Encyclopedic museum

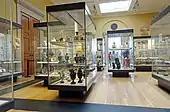
Collections at the British Museum.

Encyclopedic museums are large, mostly national, institutions where objects from all over the world, representing different cultures are kept in one building or a complex of buildings. They offer visitors an abundance of information on a variety of subjects that tell both local and global stories. The aim of encyclopedic museums is to provide examples of each classification available for a field of knowledge. Some scholars note the importance of encyclopedic museums in building civil society, especially given the significant number of people living outside their country of birth. They argue that these institutions benefit society by exposing visitors to a wide variety of cultures, fostering a sense of shared human history. However, other scholars and archaeologists critique encyclopedic museums, contending that they remove cultural objects from their original settings, thus losing their context